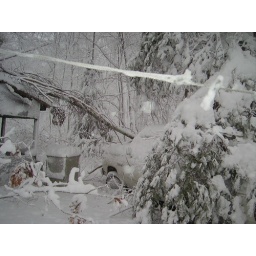
nor'easter 10:09 am: If a tree falls in the forest